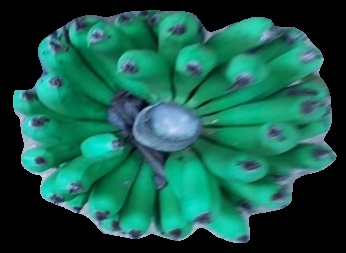
Variety: pachbale
Grade: grade2